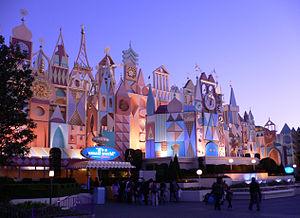
Conny-Land
It's a Small World est une attraction de type croisière scénique célèbre des parcs à thèmes Disney. Elle représente les différents peuples et pays du monde au travers de poupées d'animaux et d'enfants en costumes locaux et de décors, le tout avec un fond musical joué en boucle et chanté en plusieurs langues. L'attraction célèbre la fraternité universelle.